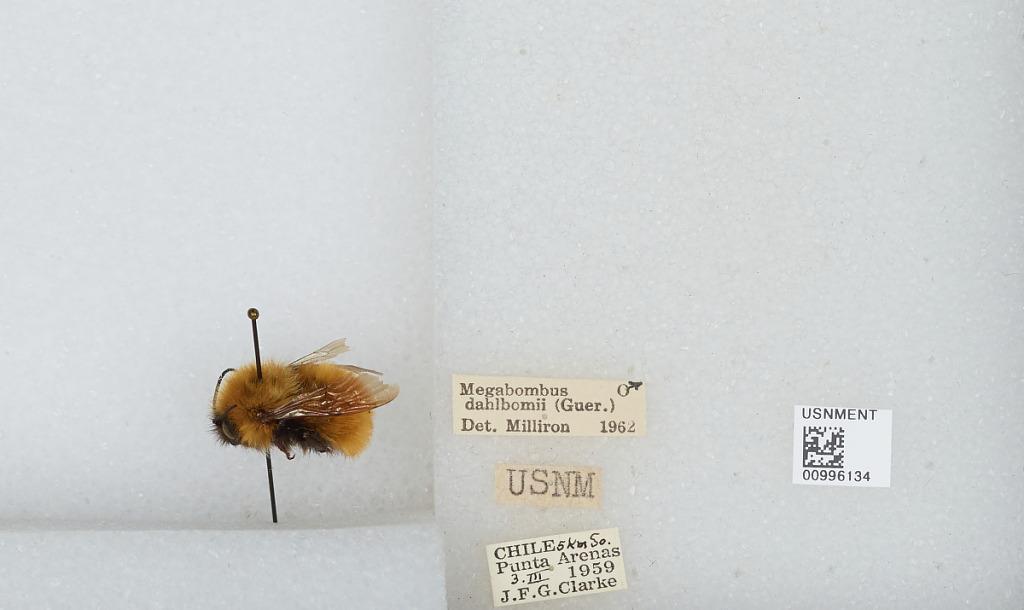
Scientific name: Bombus (Fervidobombus) dahlbomii Guérin
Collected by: J. Clarke
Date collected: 1959-3-3
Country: Chile
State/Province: Magallanes
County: Magallanes
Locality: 5 kilometers south of Punta Arenas
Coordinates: -53.2272, -70.9428
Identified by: Milliron